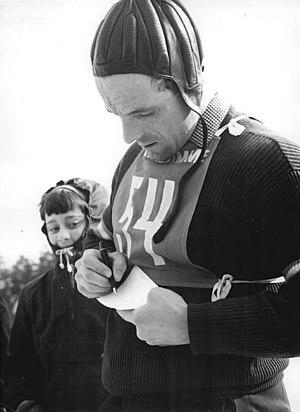
Wilhelm « Willi » Egger, né le 7 octobre 1932 à Murau et mort le 29 avril 2008, est un coureur autrichien du combiné nordique et sauteur à ski, actif de la fin des années 1950 au milieu des années 1960.